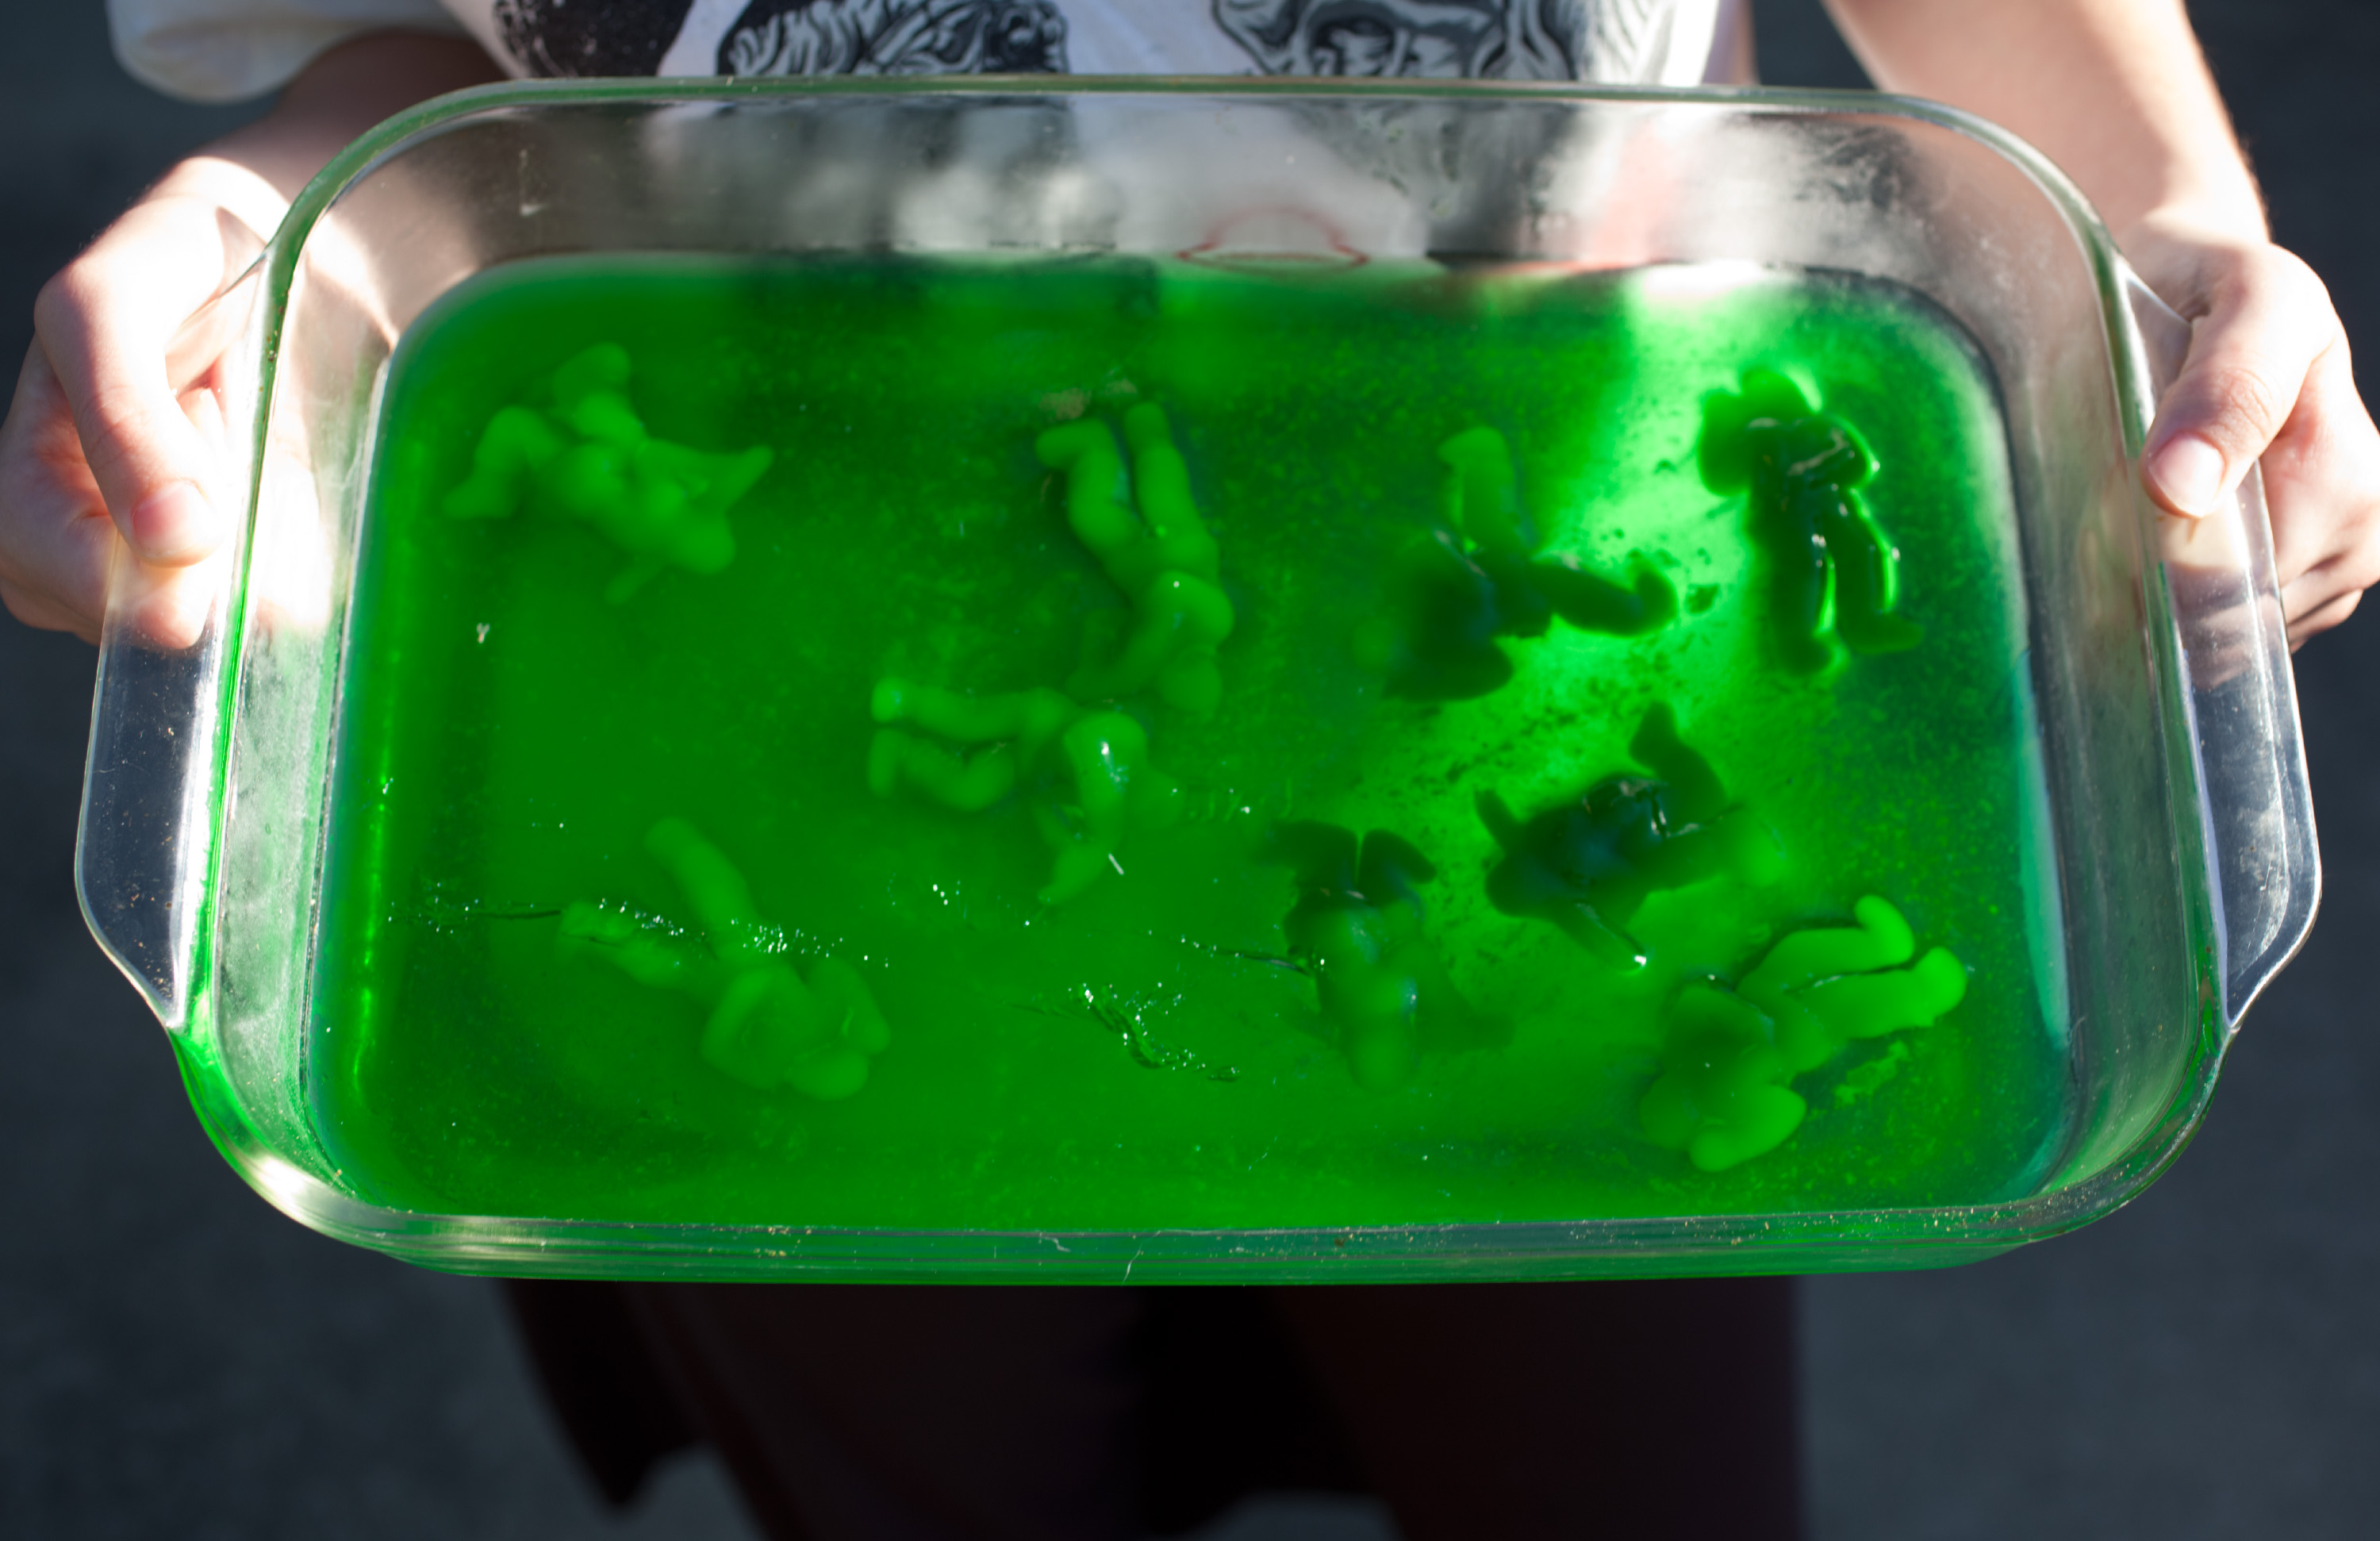
glass, food, green, produce, war, flowering plant, jello, fogofwar